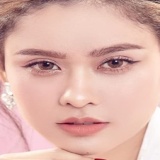
ca sĩ Trương Quỳnh Anh